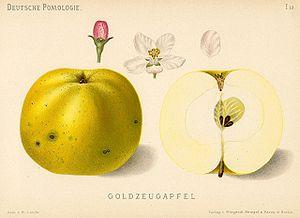
Drap d'or est le nom de trois variétés de pommes.